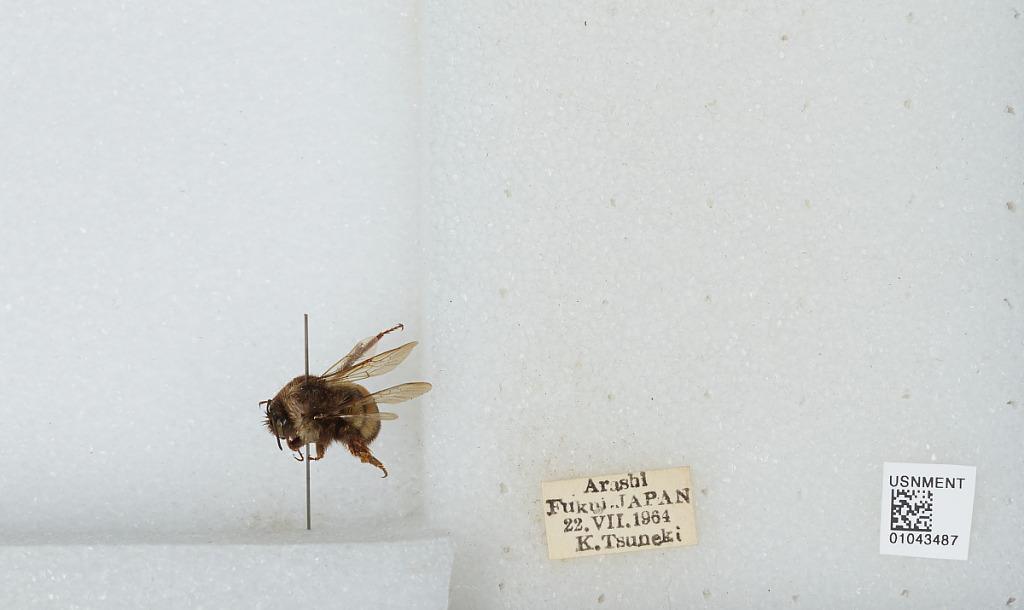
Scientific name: Bombus sp.
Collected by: K. Tsuneki
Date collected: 1964-7-22
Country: Japan
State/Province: Fukui
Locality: Arashi